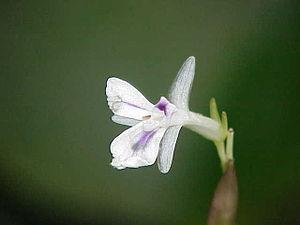
Maranta est un genre des plantes monocotylédones de la famille des Marantaceae. Quelques espèces sont cultivées pour leurs grandes feuilles ou pour la cuisine, comme l'arrow-root.